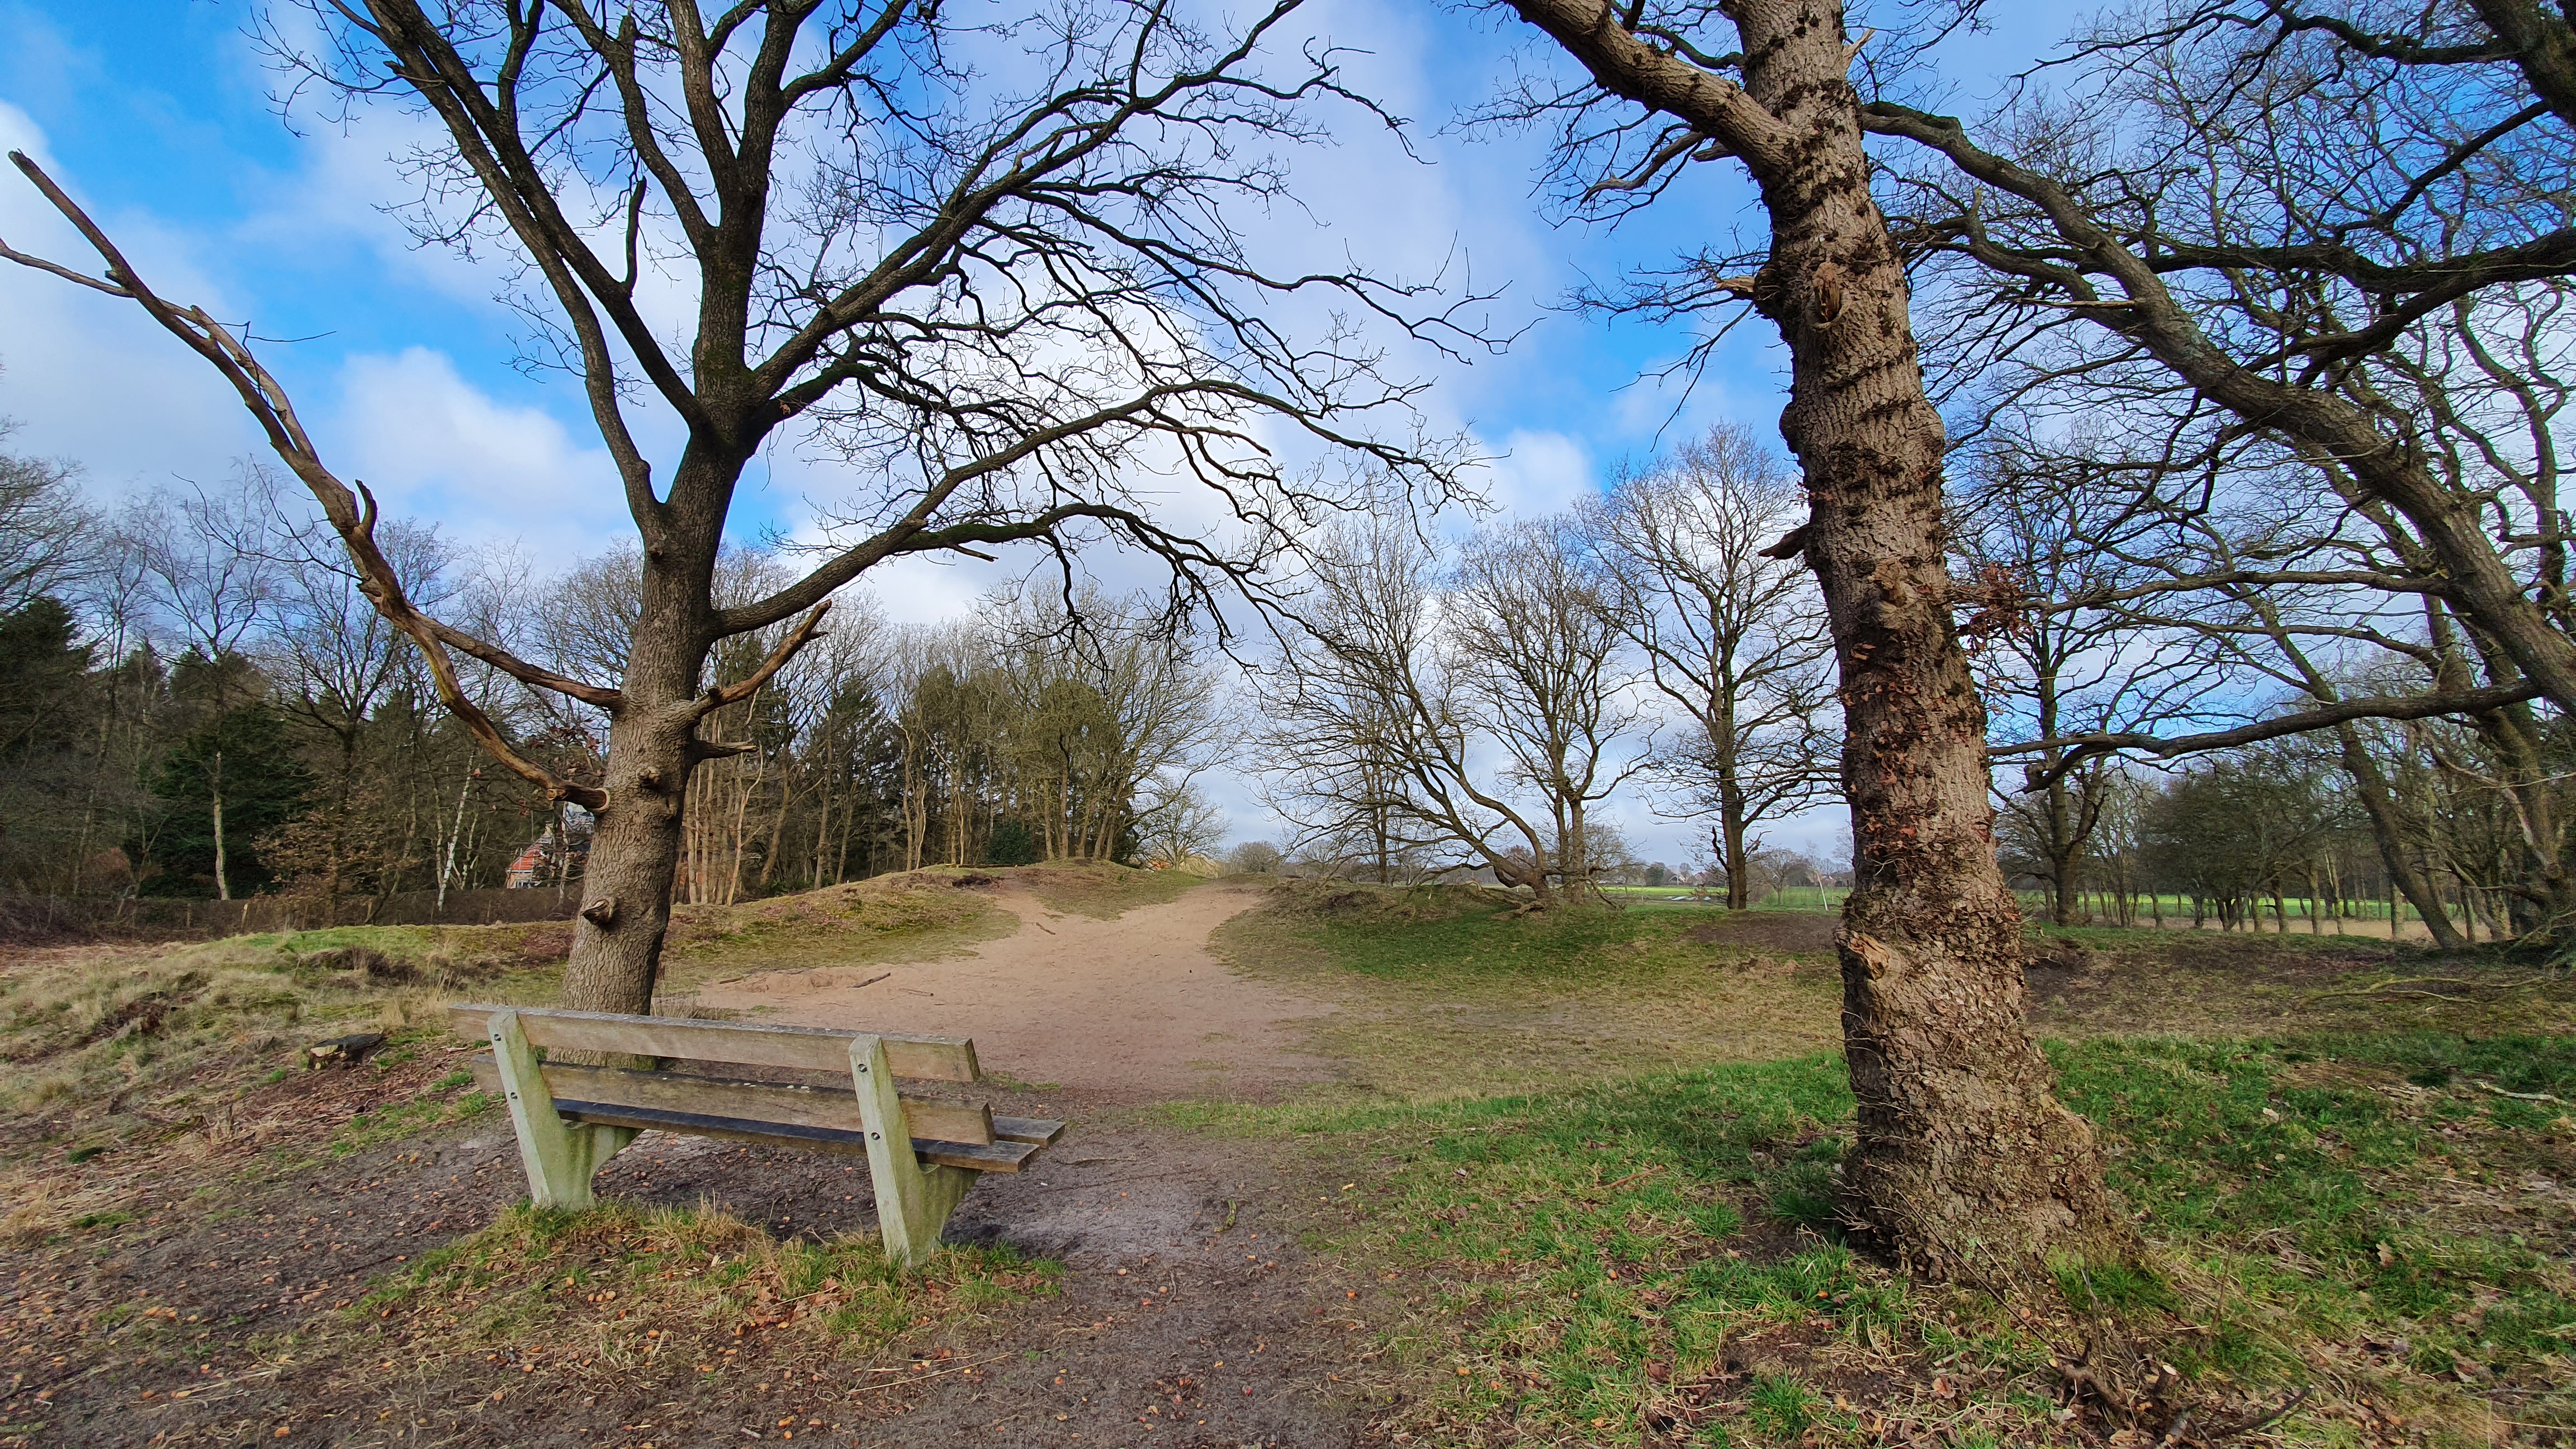
sandpit, bench, moor, trees, winter, cloud, plant, sky, plant community, ecoregion, natural landscape, tree, wood, land lot, sunlight, grass, trunk, twig, grassland, deciduous, landscape, plain, meadow, forest, grove, road, trail, prairie, woodland, shade, hill, field, pasture, dirt road, soil, wildlife, temperate broadleaf and mixed forest, path, cumulus, shrub, shrubland, Northern hardwood forest, road surface, plant stem, rock, walkway, savanna, shadow, recreation